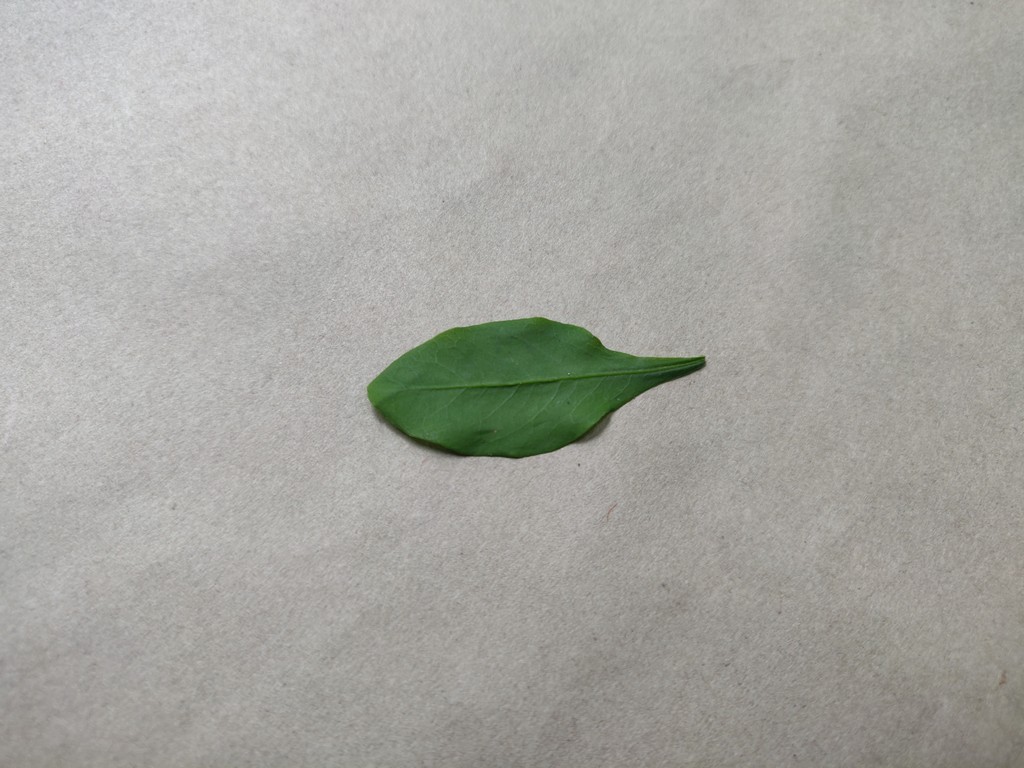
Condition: Healthy
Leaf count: single
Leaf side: front